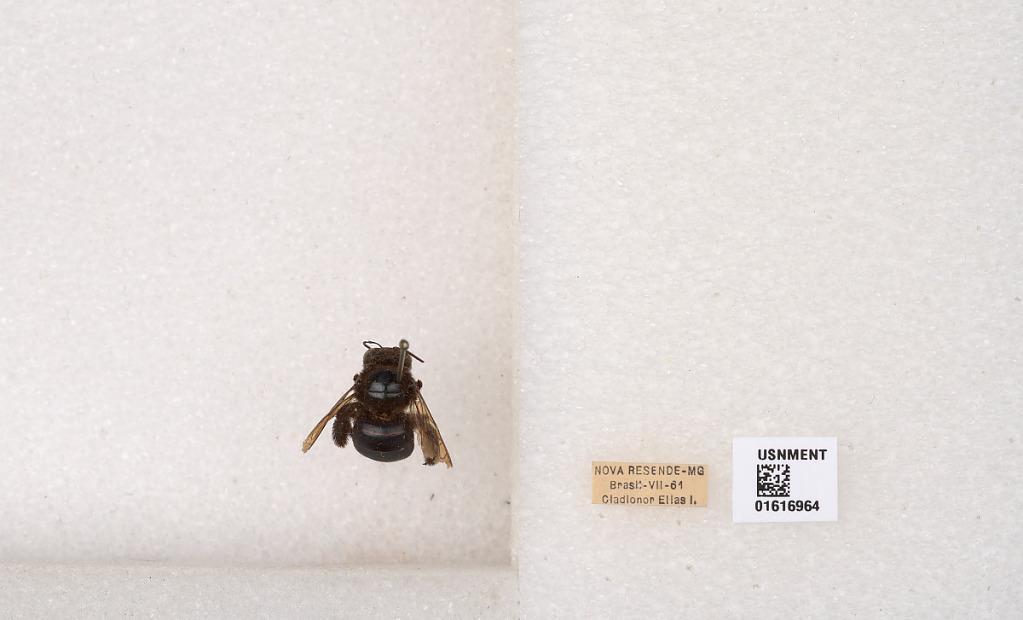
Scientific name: Xylocopa (Schonnherria) subcyanea Pérez
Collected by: C. Elias
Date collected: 1956-7-1
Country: Brazil
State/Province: Minas Gerais
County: Nova Resende
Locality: Nova Resende